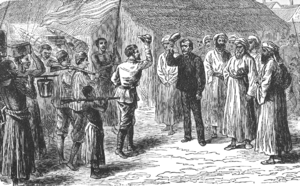
Henry Morton Stanley
«Dr. Livingstone, I presume?»
Henry Morton Stanley var en walisisk journalist mest kendt for sine opdagelsesrejser i Afrika og hans jagt på den forsvundne missionær David Livingstone.